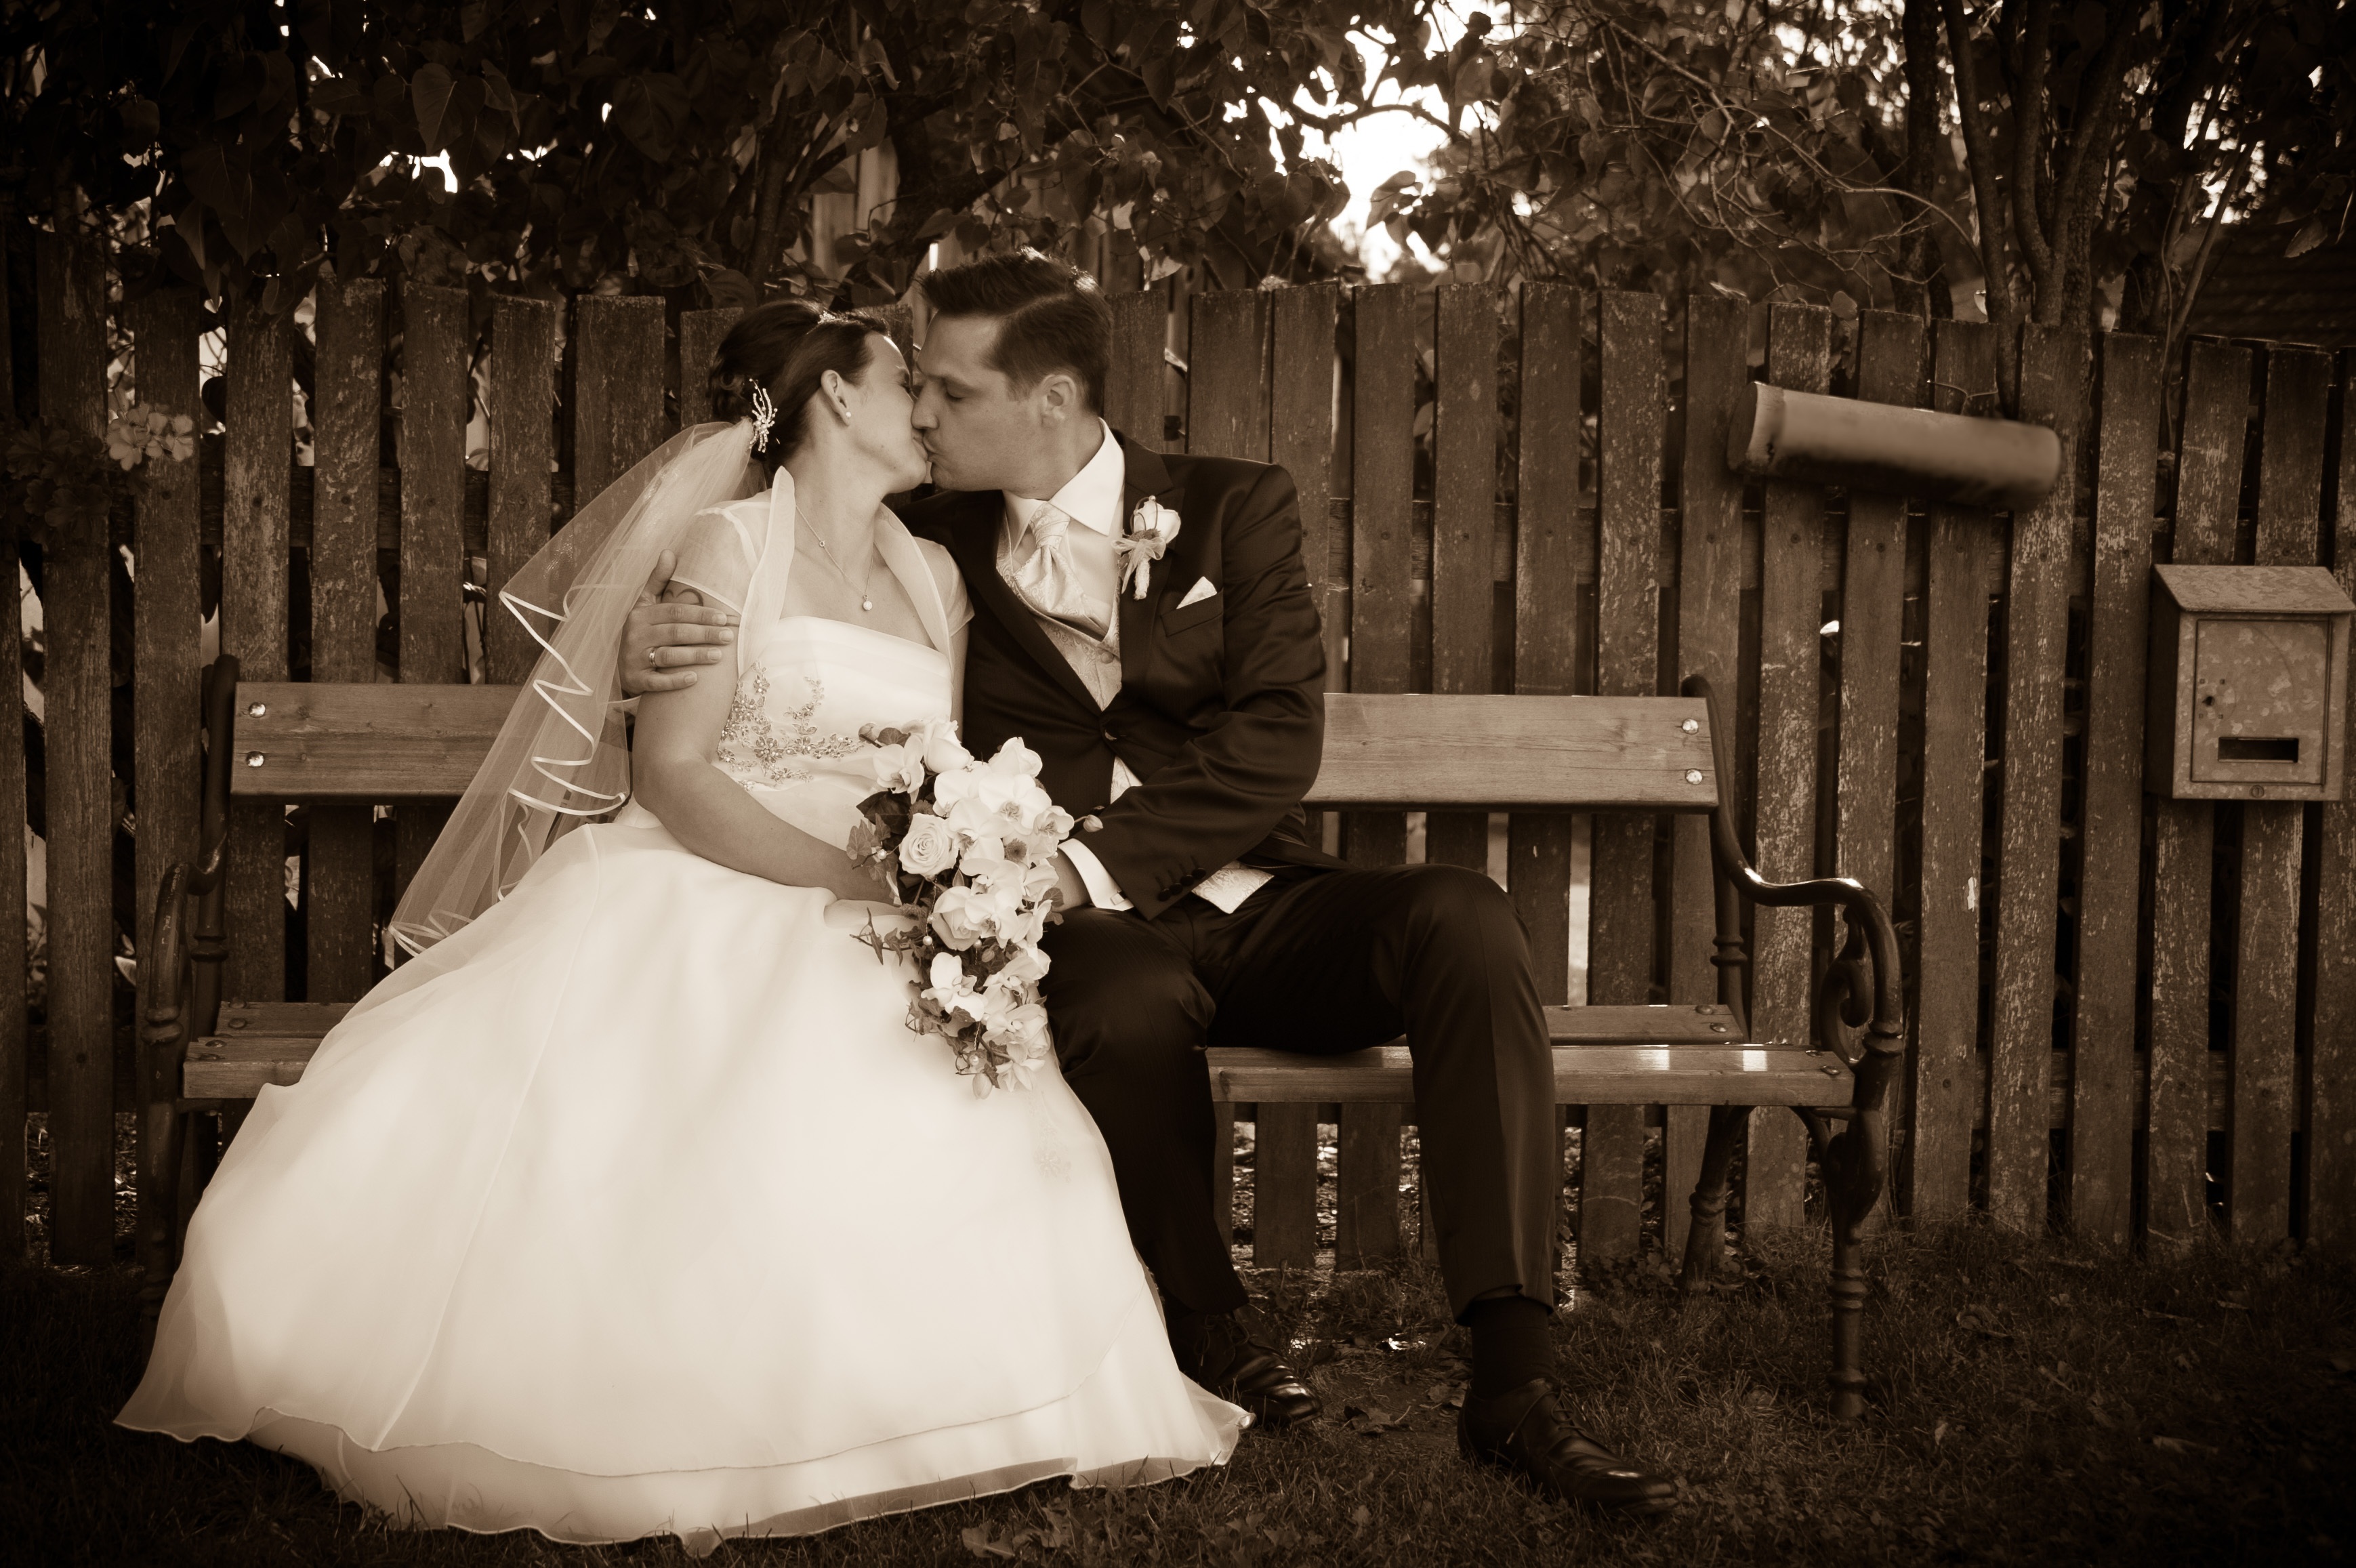
man, person, black and white, woman, male, kiss, romance, wedding, wedding dress, bride, groom, marriage, bride and groom, ceremony, dress, photograph, gown, marry, bridal bouquet, bridal clothing